Bethune: The Making of a Hero

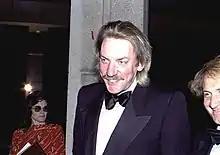
Donald Sutherland was the actor who played Bethune

An agreement in 1986 divided the budget with $5 million coming from Canada, $3 million from China, and $2 million from France. An agreement signed by Minister of Communications Flora MacDonald and Ai Zhisheng on 23 February 1987, listed the budget of the film as $13.5 million. Hemdale Film Corporation bought the United States distribution rights for $2.5 million and Telefilm invested $8.2 million. The film's budget rose from $11 million to between $15–20 million. It was the most expensive film in Canadian history at the time until "Shadow of the Wolf".